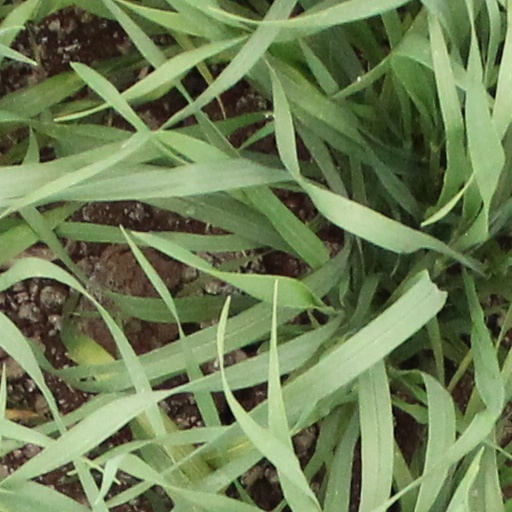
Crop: wheat